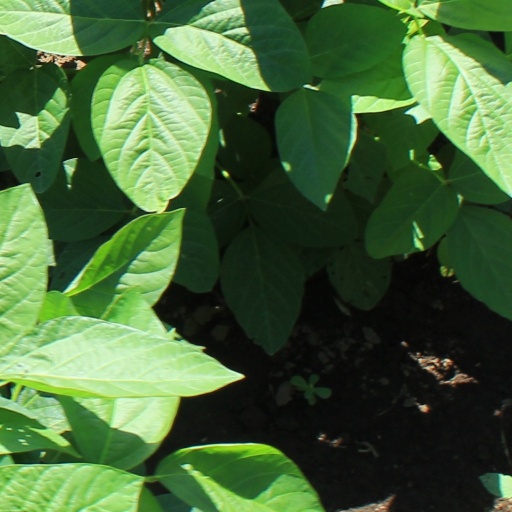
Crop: soybean